Irish Argentines

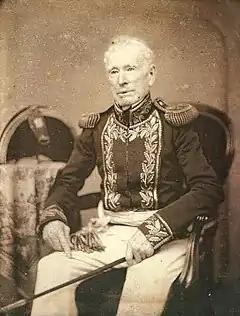
Irish-born Admiral William Brown, commonly known as the "father of the Argentine Navy", is regarded as one of Argentina's national heroes.

Most of those who left Ireland arrived in Buenos Aires attracted by the possibility of better living conditions, as the economic, social and political conditions in Ireland at the time were quite poor, but the emigrants came from counties and social segments in which the economic conditions were not the worst (Westmeath, Longford, Offaly, Wexford). Others, in turn, left after receiving favourable descriptions of the country from friends and family who had already arrived in Argentina. The real or perceived possibility of becoming landowners in the Río de la Plata region (Argentina and Uruguay), and consequently joining the South American landed gentry, was the most important factor attracting thousands of young men to the area. Others had arrived earlier as merchants, artisans and mercenaries, such as William Brown, who fought for the cause of Argentine independence and the Argentine war against Brazil. For Irish immigrants, the new lands of the Southern Cone of South America brought further interest for immigration to purchase large land tracts for bargain prices, working first as labourers, then in "halves" or "thirds" in the sheep-farming business, and finally renting and purchasing land.